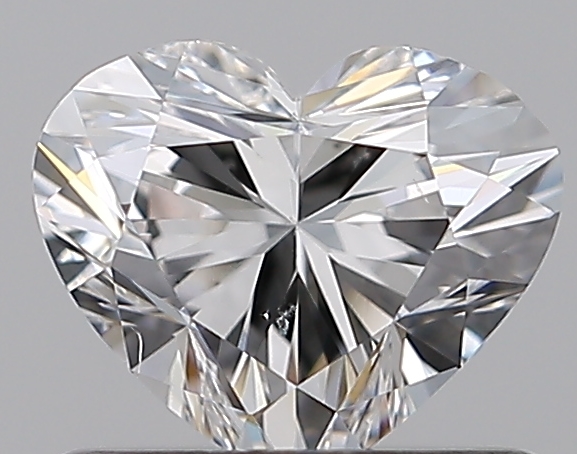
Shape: heart
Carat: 0.7
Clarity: SI1
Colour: E
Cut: EX
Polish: EX
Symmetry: VG
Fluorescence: F
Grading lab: GIA
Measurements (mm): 5.22 x 6.21 x 3.73